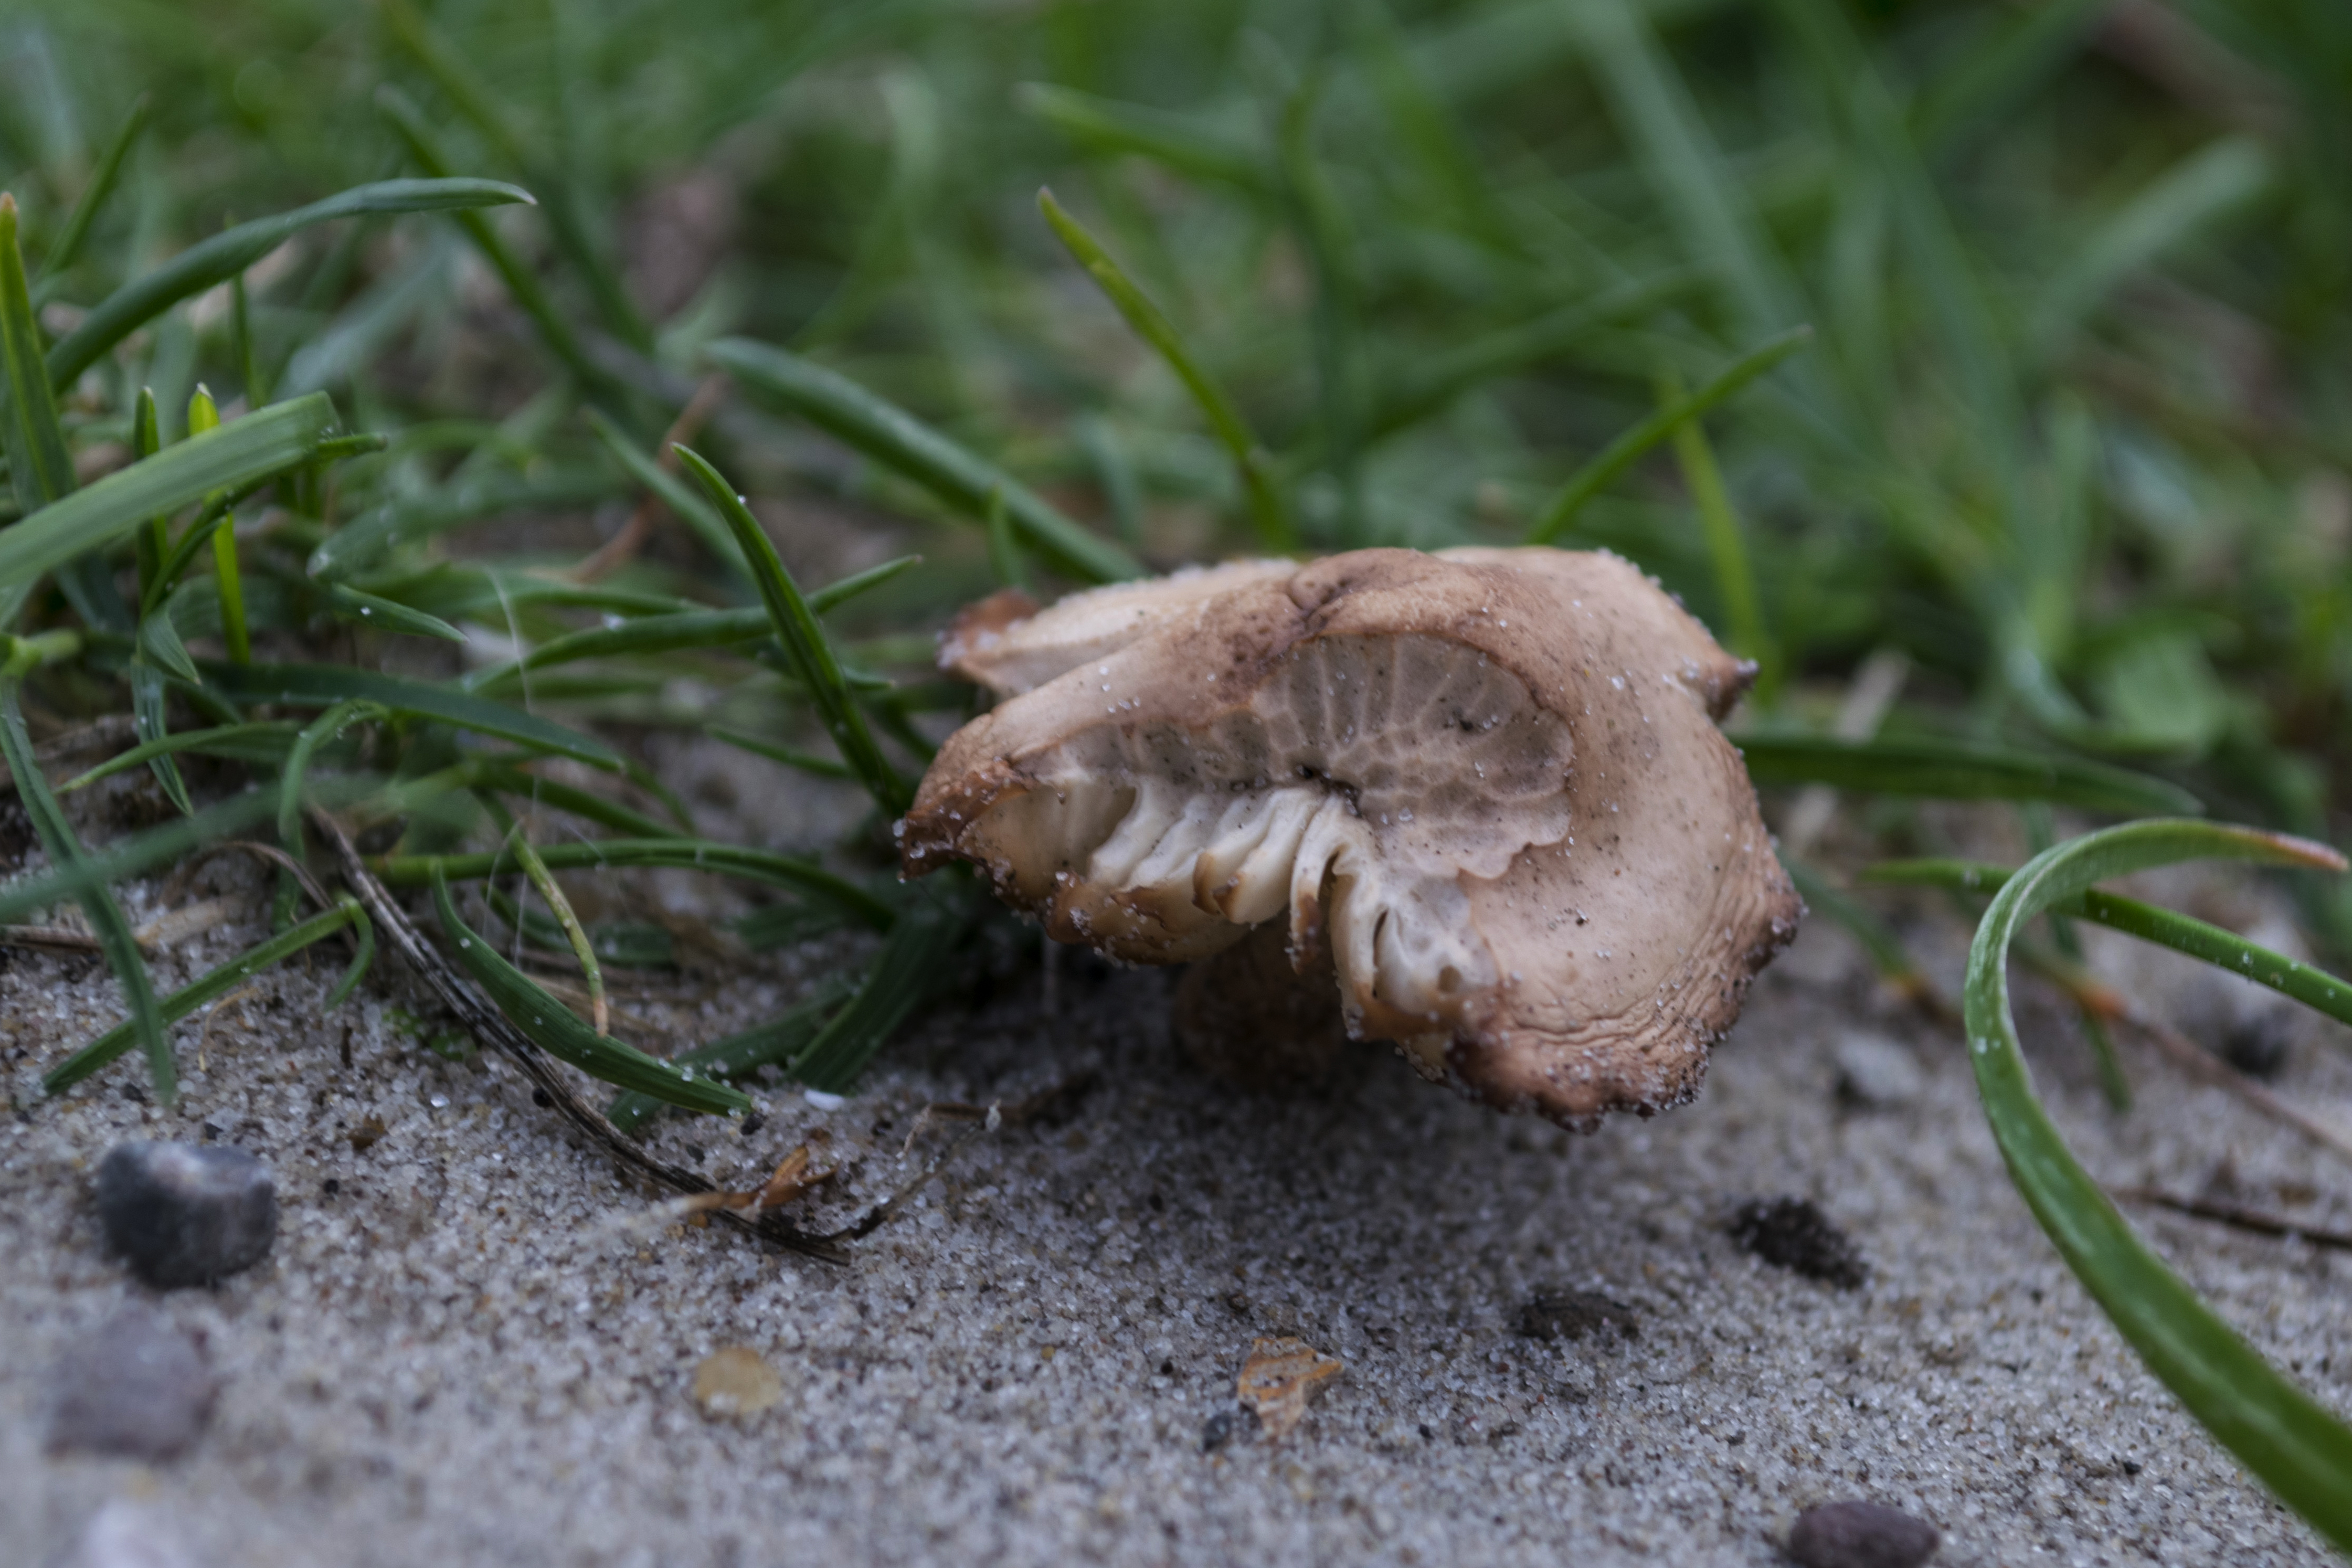
nature, grass, outdoor, leaf, photo, wildlife, insect, soil, mushroom, nikon, funghi, fauna, plants, invertebrate, fungus, dunes, holland, nederland, netherlands, dutch, outdoorphotography, picture, photograph, fotos, foto, paulvandevelde, pdvandevelde, padagudaloma, natuurfotografie, naturephotographer, dordrecht, nederlandinfotos, texel, pvdvfotografie, pdvandeveldedordrecht, nederlandsefotografie, dutchphotogaraphy, totallydutch, fotografienederland, hollandsefotografie, fotografieholland, duinen, paddenstoel, macro photography, edible mushroom, agaricomycetes